Steve DiStanislao

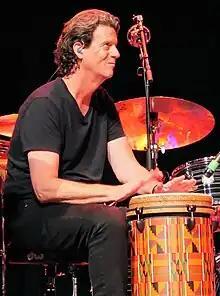
DiStanislao performing in 2019

DiStanislao frequently collaborated with David Crosby. He toured with Crosby & Nash, the band formed by David Crosby, CPR, and Crosby's solo tours. He appears on the CPR albums "CPR", "Live at the Wiltern", and "Just Like Gravity", as well as Crosby's solo albums "Croz", "Sky Trails", and "For Free". While he was performing with Crosby & Nash at the Royal Festival Hall in London in 2005, he came to the attention of concert attendee, David Gilmour.